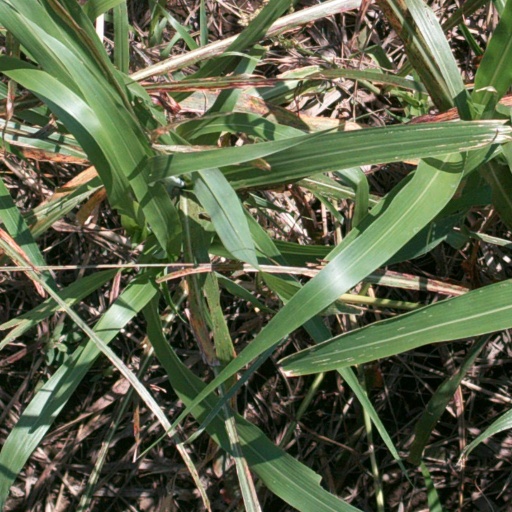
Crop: sorghum